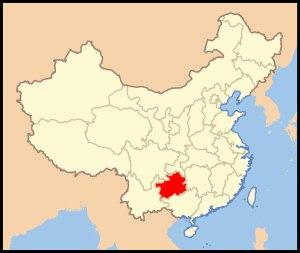
La structure administrative du Guizhou, province de la République populaire de Chine, est constituée des trois niveaux suivants :